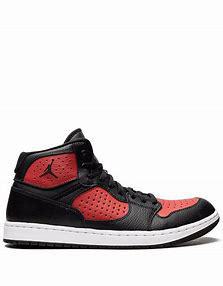
Brand: Jordan
Model: Access